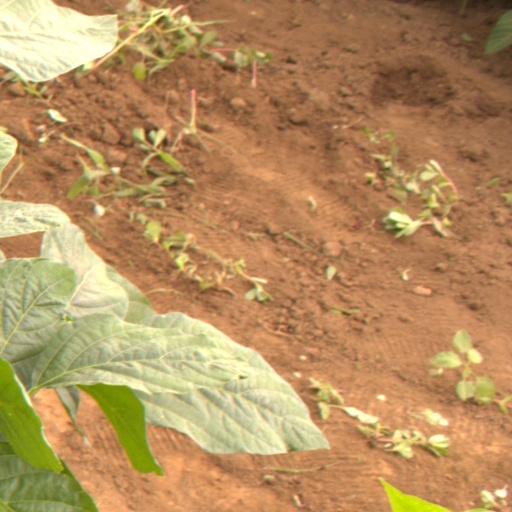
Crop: soybean